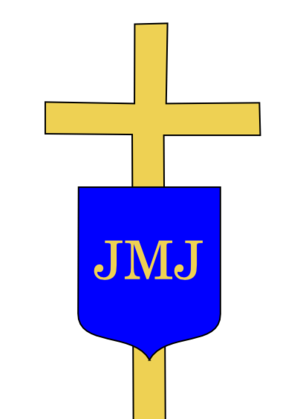
blason de la sainte famille de villefranche
Les sœurs de la Sainte Famille de Villefranche forment une congrégation religieuse féminine enseignante de droit pontifical.